Werra and Weser Slipware

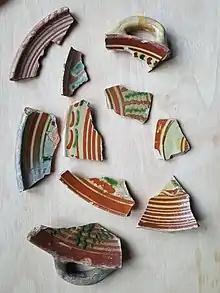
A selection of typical Weser-ware sherds found in South East England.

Werra and Weser slipwares were a lead-glazed earthenware pottery contemporary with but distinct from the opaque tin-glazed wares such as Delft, Majolica and Faenza.